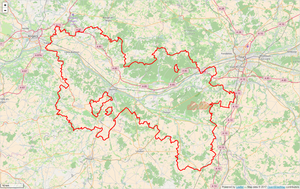
Périmètre du PNR Loire-Anjou-Touraine.
Le Parc naturel régional Loire-Anjou-Touraine est un parc naturel régional français créé en 1996, situé entre Tours et Angers, entre les départements d'Indre-et-Loire et de Maine-et-Loire. Contrairement à la plupart des parcs naturels français, et comme son nom hybride l'indique, il ne s'inscrit pas particulièrement sur une zone géographique à forte cohésion culturelle ou géophysique, bien qu'il s'articule autour de la vallée de la Loire, sur un secteur partagé entre le Val de Loire tourangeau et la Basse-Loire angevine, et que les problématiques environnementales s'imposant au territoire soient très largement axées autour de la gestion du fleuve.